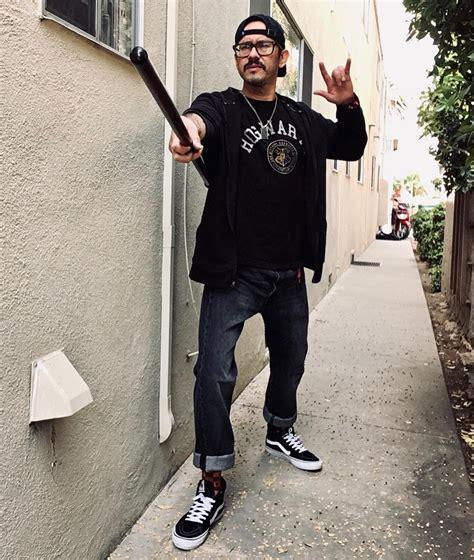
Brand: Vans
Model: Authentic Skate